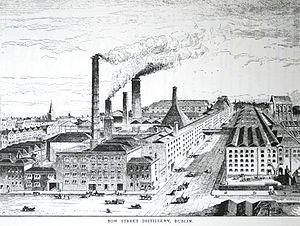
Vue de la distillerie Jameson de Bow Street en 1887, d'après Alfred Barnard